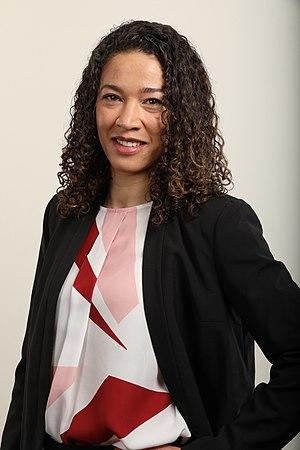
Photo Aude Amadou prise à l'Assemblée nationale
Aude Amadou, née le 29 février 1980 à Coutances, est une femme politique française. Membre de La République en marche, elle est députée depuis le 21 juin 2017. Elle a été également une joueuse de handball de haut niveau.
Cet article dresse, par ordre alphabétique, la liste des 577 députés français de la XVᵉ législature de la Cinquième République, ouverte le 21 juin 2017.